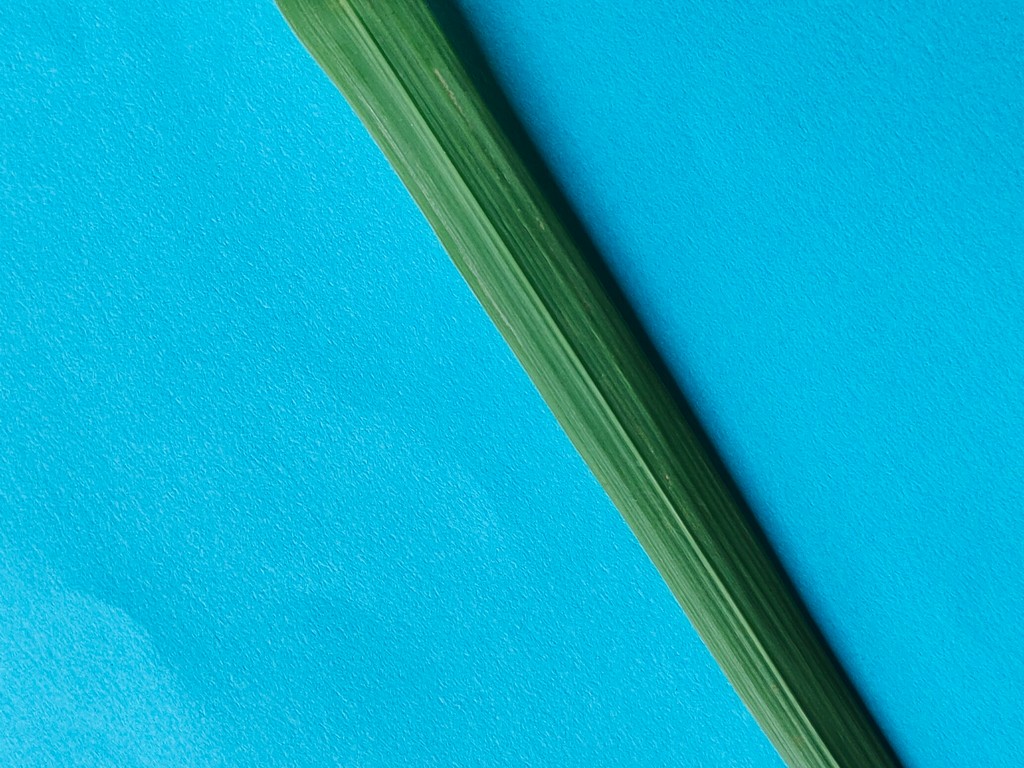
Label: Healthy